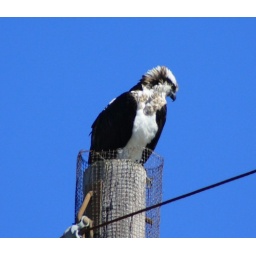
found her sitting on an electrical pole by a waterway.